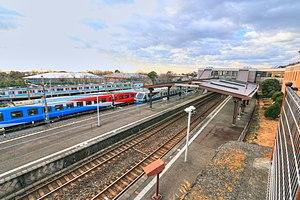
La ligne Izu Kyūkō est une ligne ferroviaire de la compagnie Izukyū Corporation située dans la préfecture de Shizuoka au Japon. Elle relie la gare d'Itō à celle d'Izukyū Shimoda.